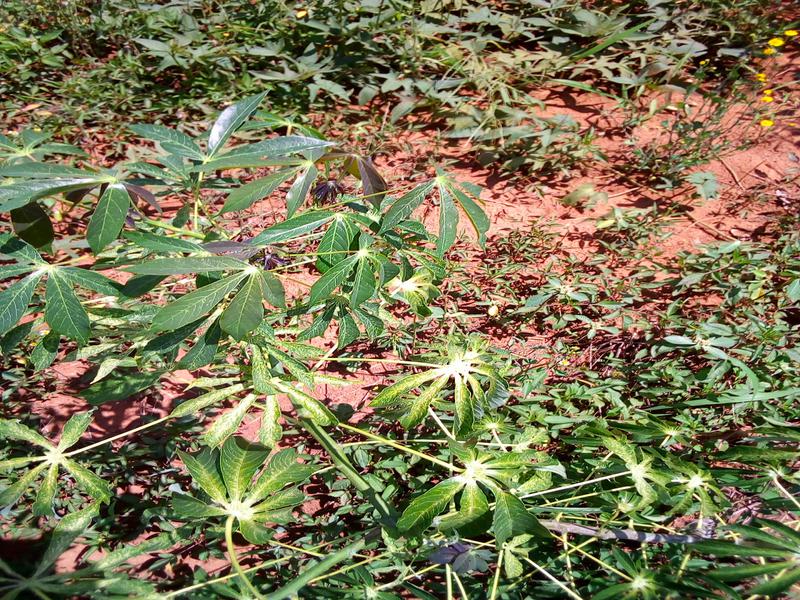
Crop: cassava
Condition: green_mottle